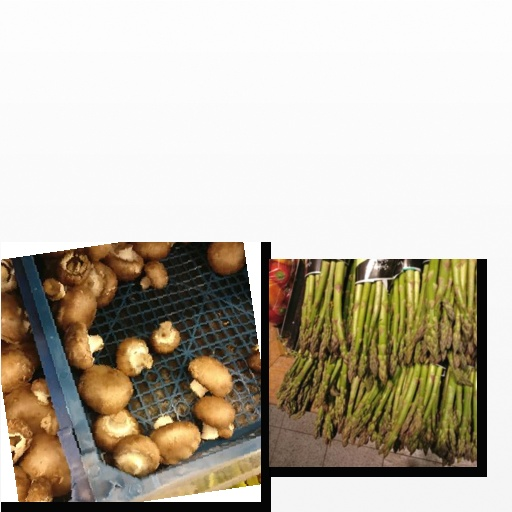
Food items: asparagus, mushroom